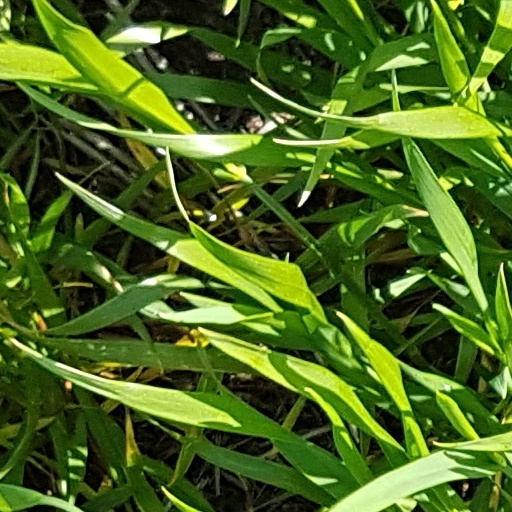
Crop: wheat